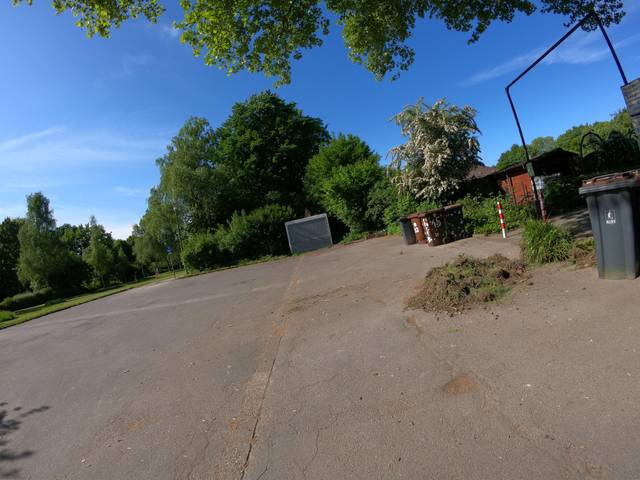
Region: Germany
Coordinates: 51.53, 6.914